Sudbury Downs

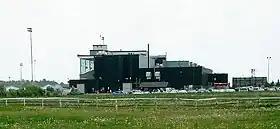
Sudbury Downs

Sudbury Downs was a harness racing track located in Greater Sudbury, Ontario, Canada, on Bonin Road between the communities of Azilda and Chelmsford. Sudbury Downs held its last day of live racing on October 30, 2013. After Ontario cut betting revenue to the racecourse, the track decided to close as it could not find a profitable business model.